History of Maputo

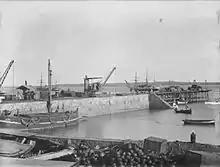
Lourenço Marques port, 1896

In 1850, a small town was founded next to the fort. The town, like the fort, became known as Lourenço Marques. In 1871, the town was described as a poor place, with narrow streets, fairly good flat-roofed houses, grass huts, decayed forts, and a rusty cannon, enclosed by a recently erected wall high and protected by bastions at intervals. On 9 December 1876, Lourenço Marques was elevated to village status. The growing strength of the Transvaal led, to greater interest being taken back in Portugal in the development of a port. A commission was sent by the Portuguese government in 1876 to drain the marshy land near the settlement, to plant blue gum trees, and to build a hospital and a church. In 1885, the Vasco de Gama Gardens were laid out. On 10 November 1887, Lourenço Marques was declared a city by a royal decree by King Luís, who cited the settlement's material improvements and economic potential.